Tuakau railway station

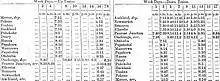
Auckland & Mercer Railway timetable 1876

The railway, some north of the original Tuakau village, opened as part of the Auckland and Mercer Railway on 20 May 1875, built by Brogden & Co, when it was extended from Penrose. Trains had been able to reach Tuakau since at least February 1875. Tuakau wasn't shown in the 1875 timetable, but was in that of 1876. There was a stationmaster by June 1876 and fencing of the stationmaster's house was mentioned in September 1878.